President's Committee for People with Intellectual Disabilities

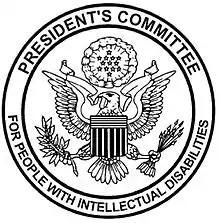
PCPID logo as of 2017

The President's Committee for People with Intellectual Disabilities (PCPID) is an advisory body that provides assistance to the President of the United States and the Secretary of Health and Human Services on public policy issues related to intellectual disability. It was started as a blue-ribbon panel by John F. Kennedy in 1961, and later reorganized through executive order into an official panel by Lyndon B. Johnson in 1966, with the goal of ensuring the right to a "decent, dignified place in society". Originally known as the President's Committee on Mental Retardation, it was eventually renamed in 2003 by George W. Bush over concerns regarding negative labelling. It was established through the work of Eunice Kennedy Shriver while serving as the head of the Joseph P. Kennedy Jr. Foundation.